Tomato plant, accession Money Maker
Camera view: vertical (180 deg); turntable rotation: 300 degrees
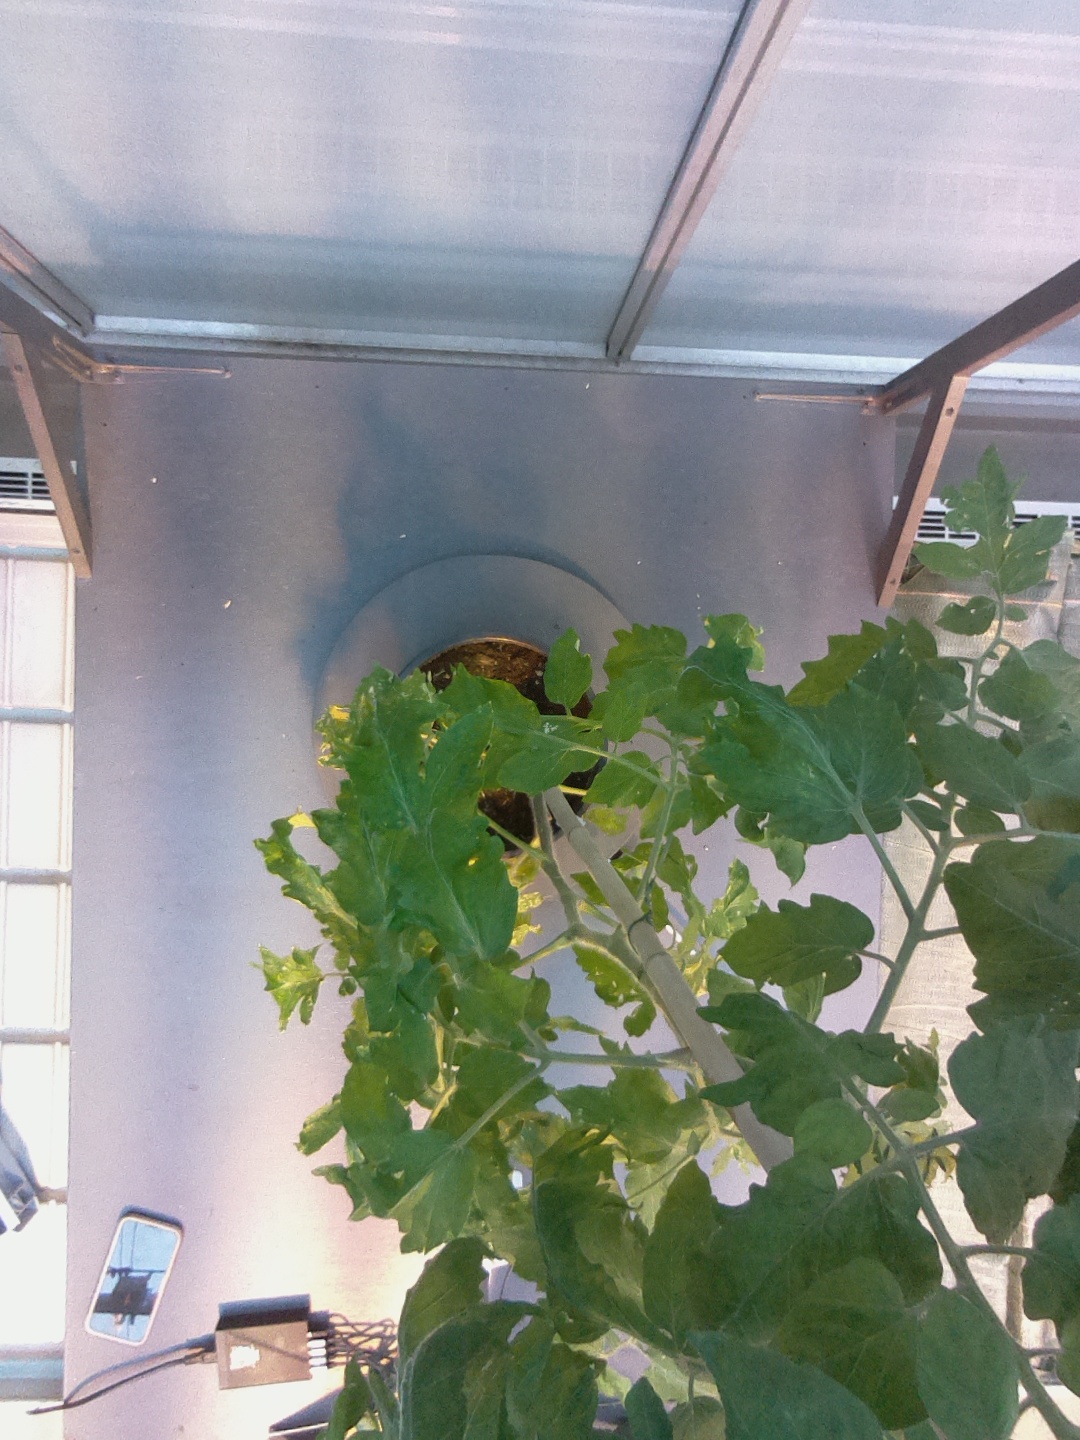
BBCH growth stage 64: 40%-50% of flowers open